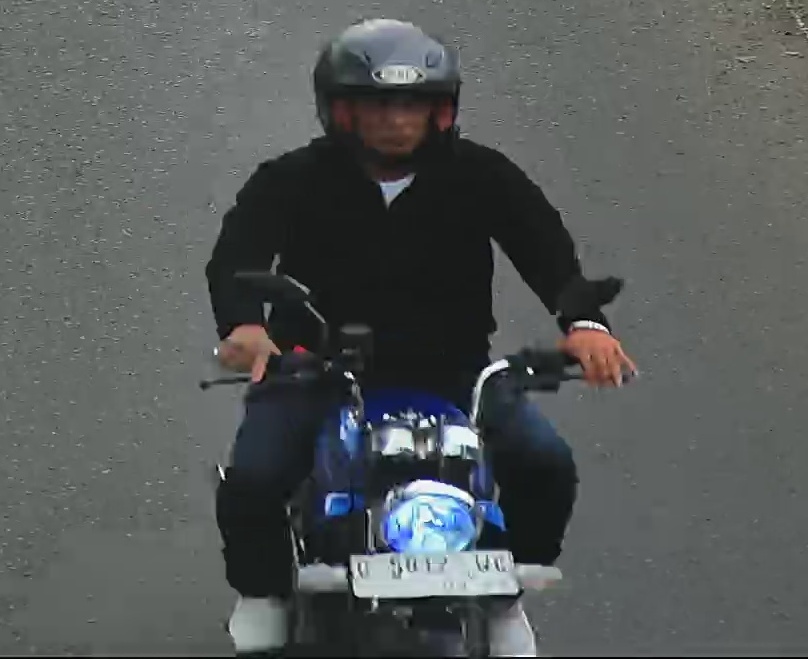
person-with-helmet: 1
person-without-helmet: 0